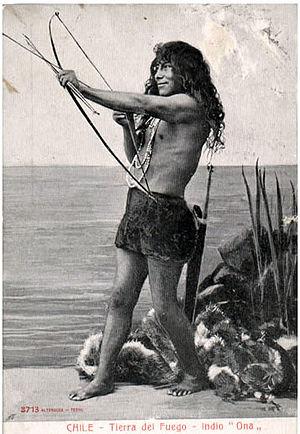
Les Selknam, aussi appelés Selk'nam, Shelknam ou Onas, forment un petit peuple amérindien disparu depuis le milieu du XXᵉ siècle. Ces chasseurs nomades habitaient la grande île de la Terre de Feu. Le nom d’« Onas » s'applique aussi aux mánekenks ou hausch, étroitement apparentés aux Selknam et également disparus.
La Patagonie, également appelée « Le Grand Sud », désigne une région géographique appartenant au cône Sud située dans la partie méridionale de l'Amérique du Sud et partagée entre une partie chilienne à l'ouest et une partie argentine à l'est. La Patagonie comprend donc principalement le sud de l’Argentine et le sud du Chili, pour une superficie d'environ 800 000 kilomètres carrés. Ces deux régions, séparées par la cordillère des Andes, abritent des paysages contrastés de montagnes, de glaciers, de pampa, de forêts subpolaires, de littoraux, d'îles et d'archipels. Elles sont habitées depuis plus de dix mille ans par les Sud-Amérindiens, tels les Mapuches, et ont été décrites pour la première fois par l'Italien Antonio Pigafetta dans son récit, publié en 1525, de la première circumnavigation, une expédition entreprise par le navigateur portugais Fernand de Magellan et achevée, après la mort de celui-ci, par l'espagnol Juan Sebastián Elcano. Après une colonisation lente et difficile, une partie de la population autochtone aujourd'hui est métissée qu'on peut qualifier de « sudaméricano-européenne ».
La province de Terre de Feu est une région administrative de l'Argentine située sur la grande île de la Terre de Feu, en Patagonie argentine. L'Argentine revendique le rattachement à la province des Malouines, de l'archipel de Géorgie du Sud-et-les Îles Sandwich du Sud et d'une partie de l'Antarctique. C'est la raison pour laquelle le nom complet de la région est « Terre de Feu, Antarctique et îles de l’Atlantique sud ».